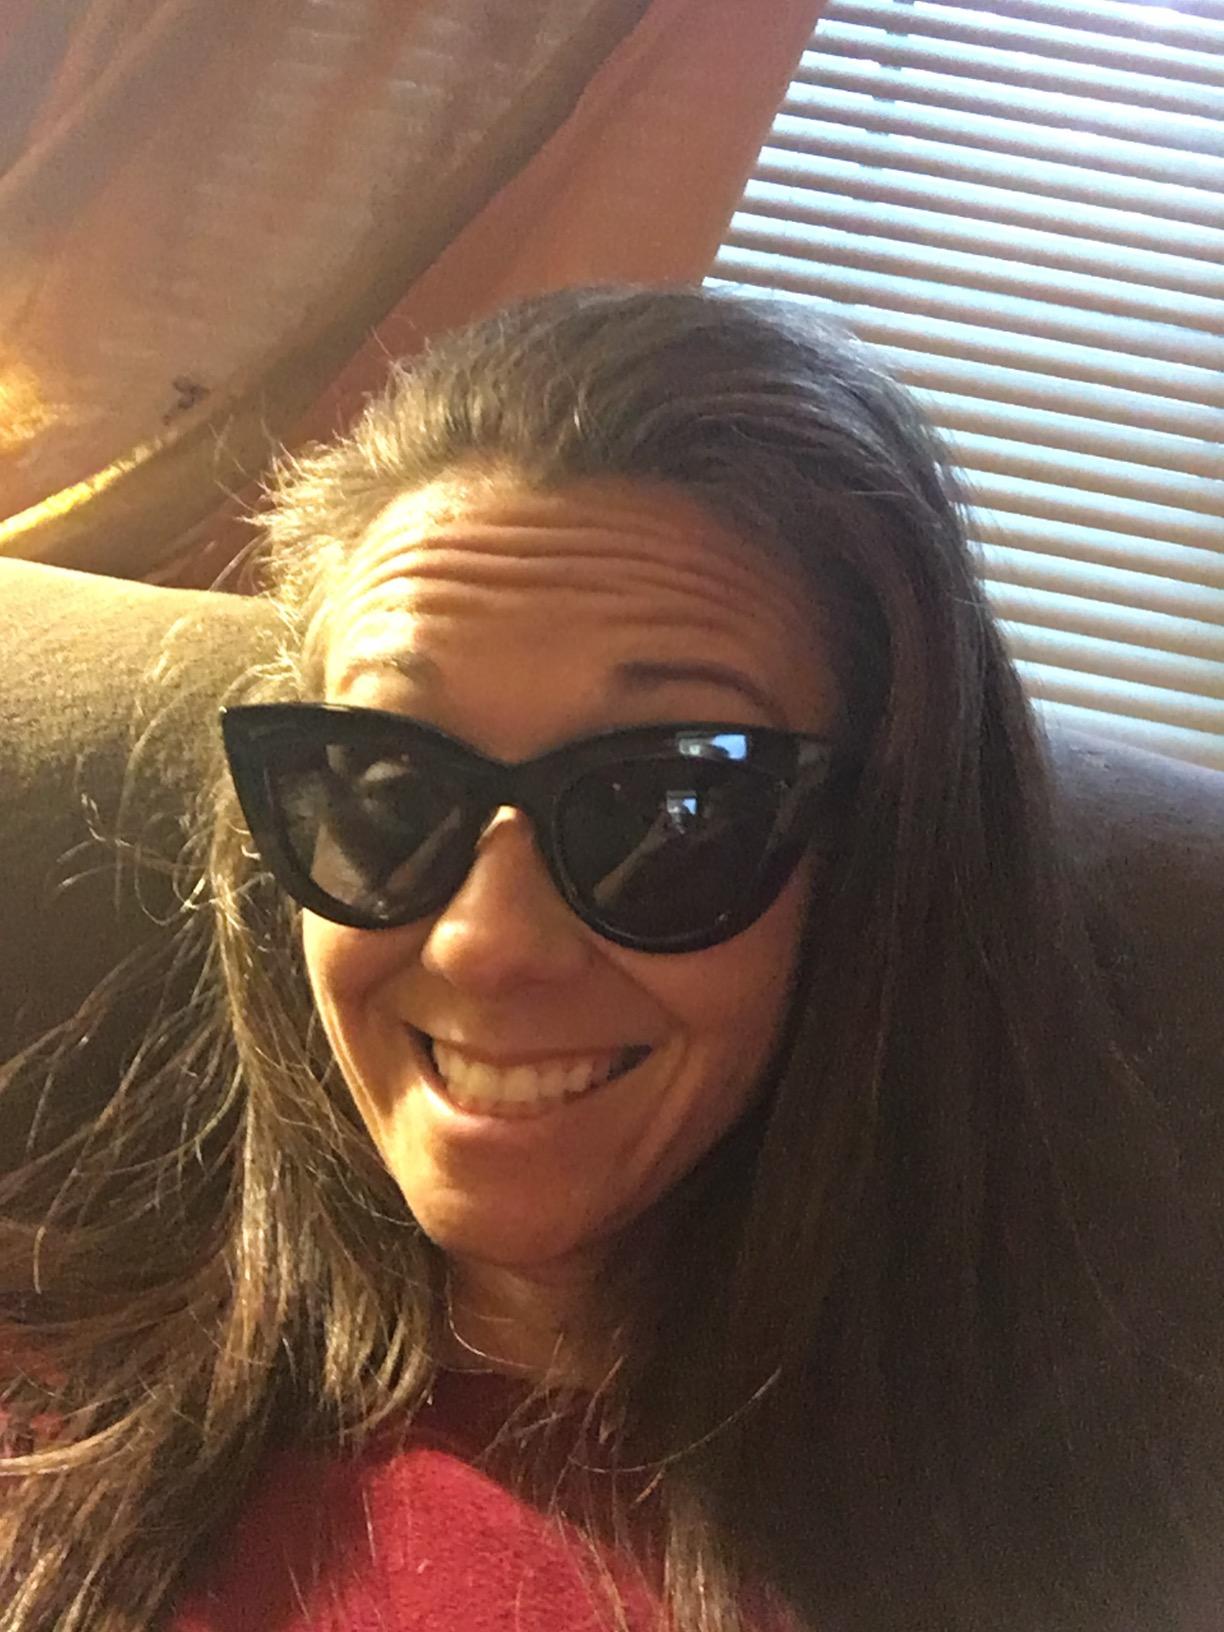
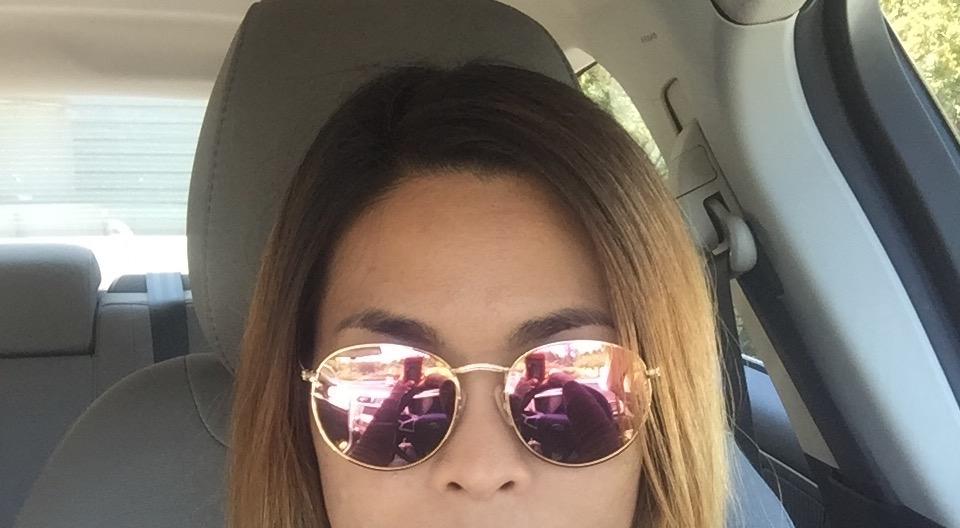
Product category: accessories_sunglasses
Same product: no